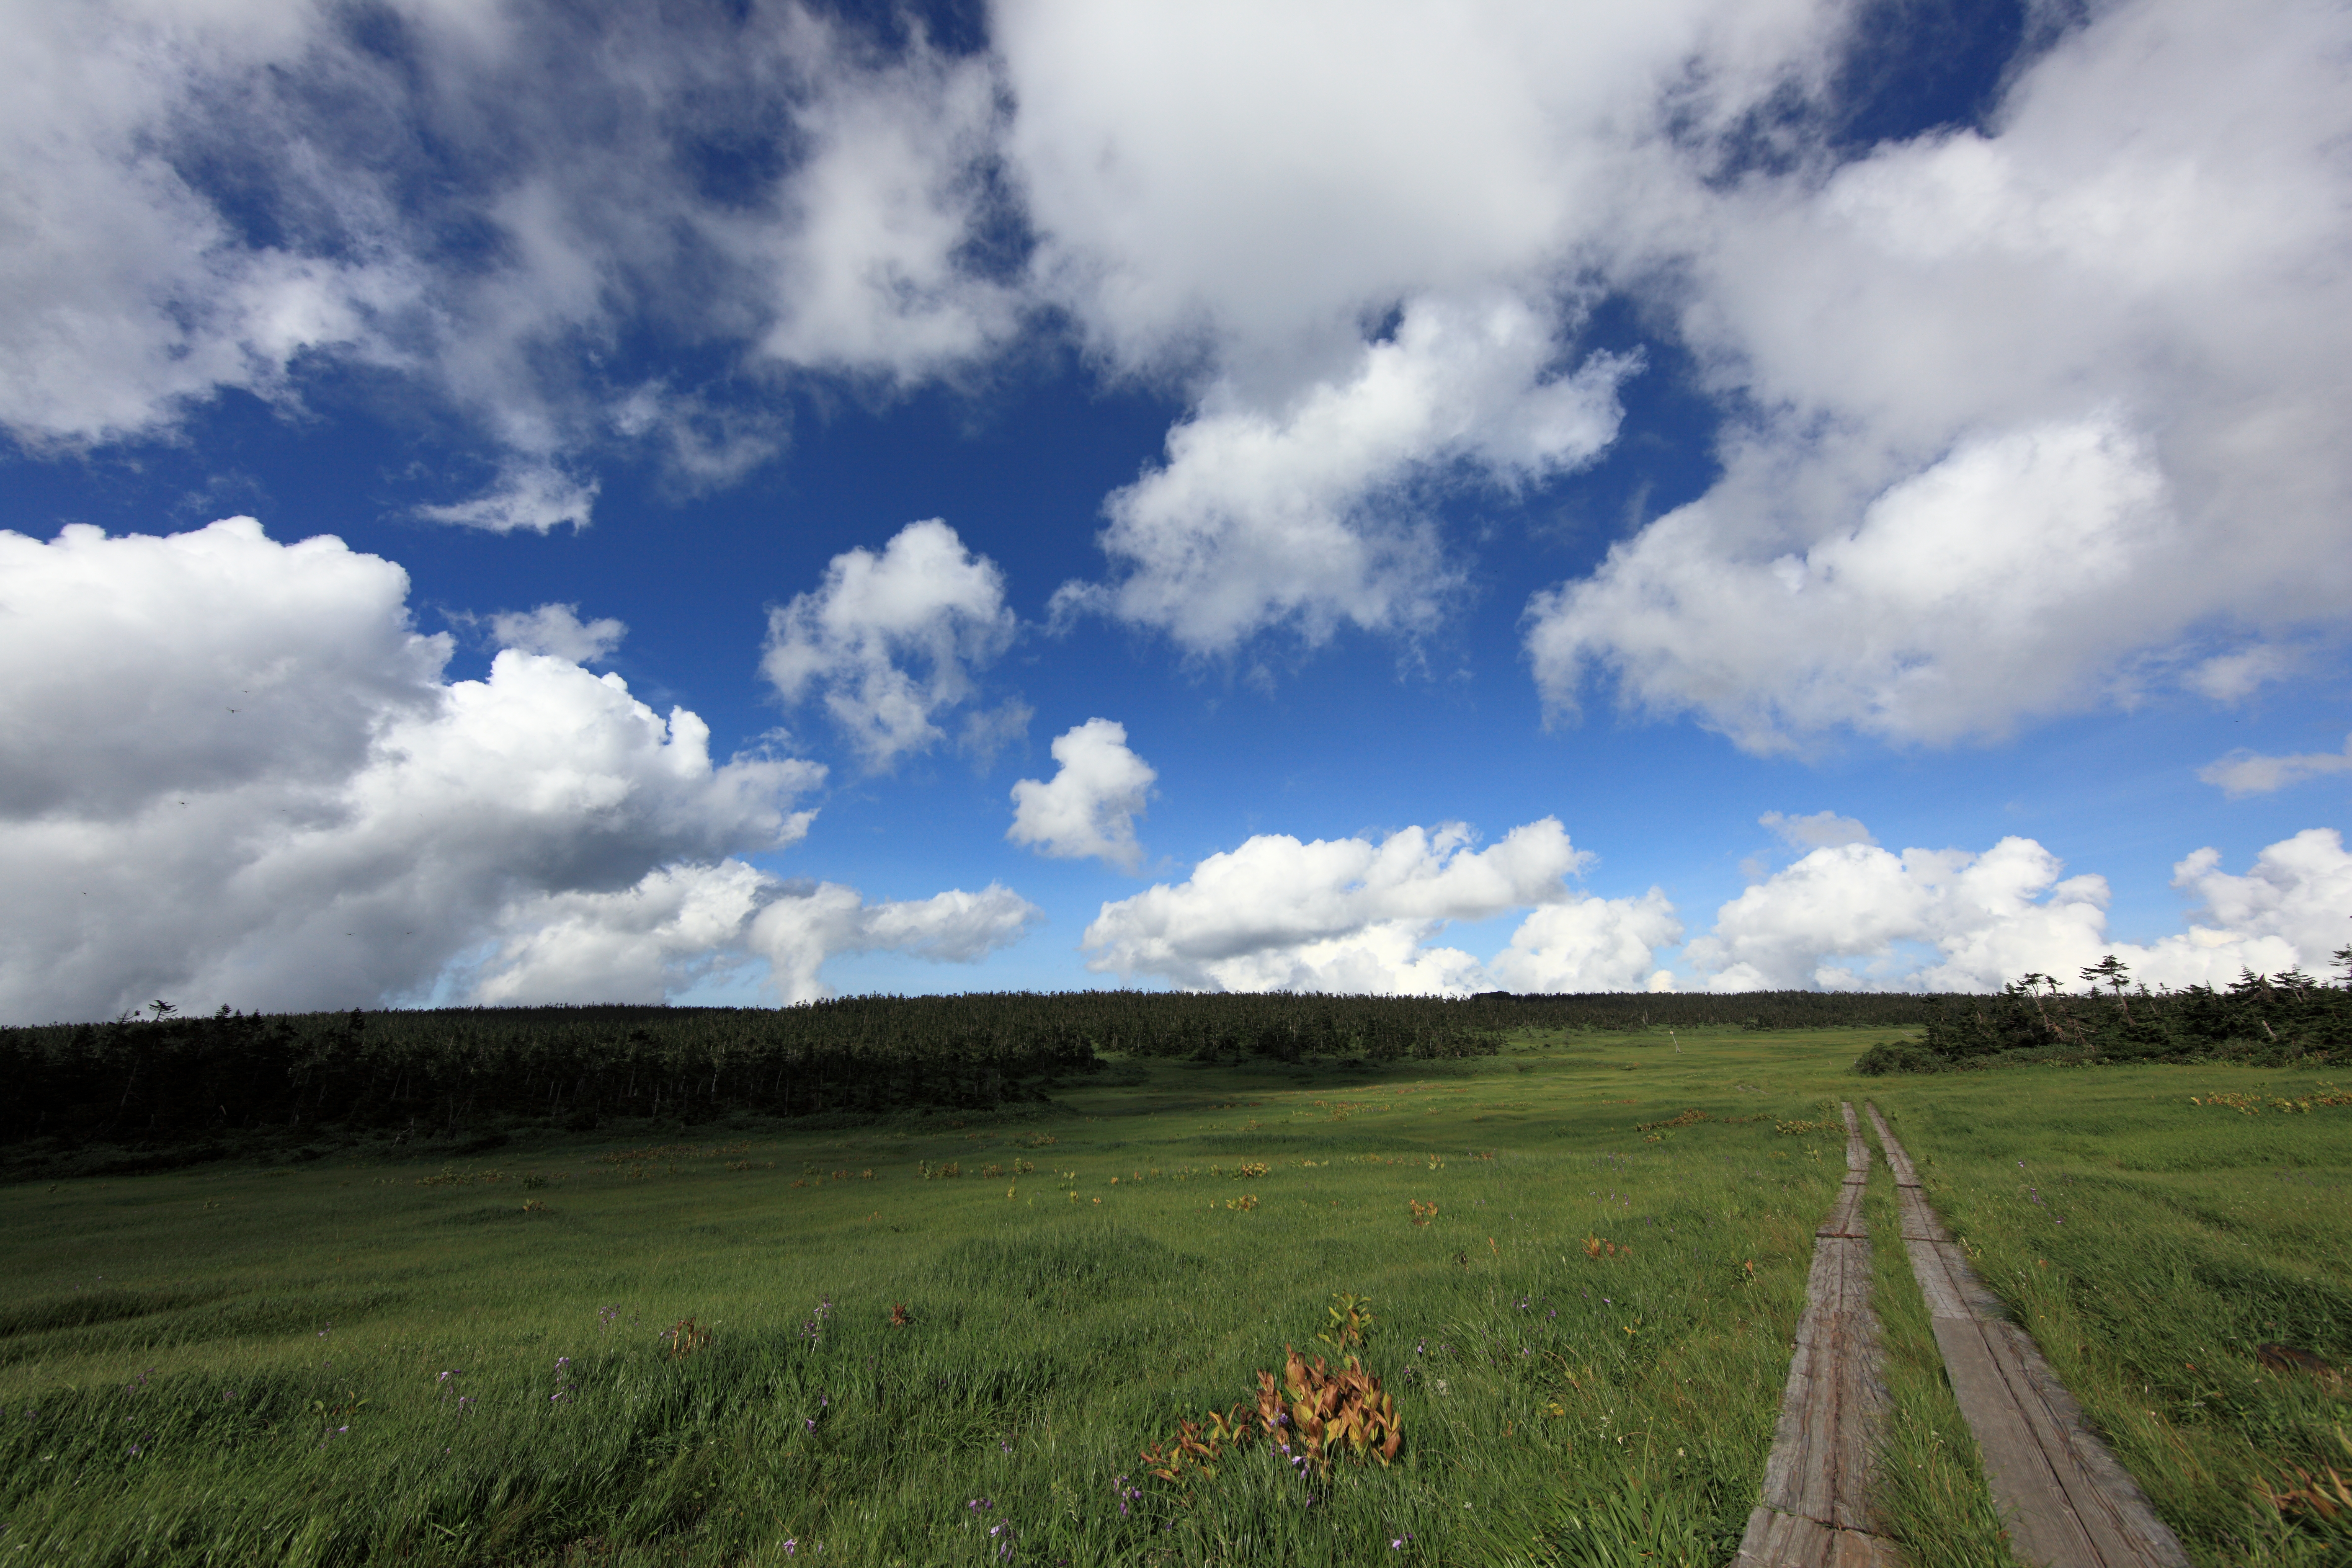
landscape, tree, nature, grass, horizon, wetlands, mountain, cloud, sky, boardwalk, field, farm, meadow, prairie, sunlight, morning, hill, wind, high, pasture, agriculture, plain, grassland, plateau, 5d, hires, habitat, markii, hi, res, resolution, canonef14mmf28liiusm, iwate, hachimantai, steppe, rural area, meteorological phenomenon, natural environment, geographical feature, grass family, atmosphere of earth